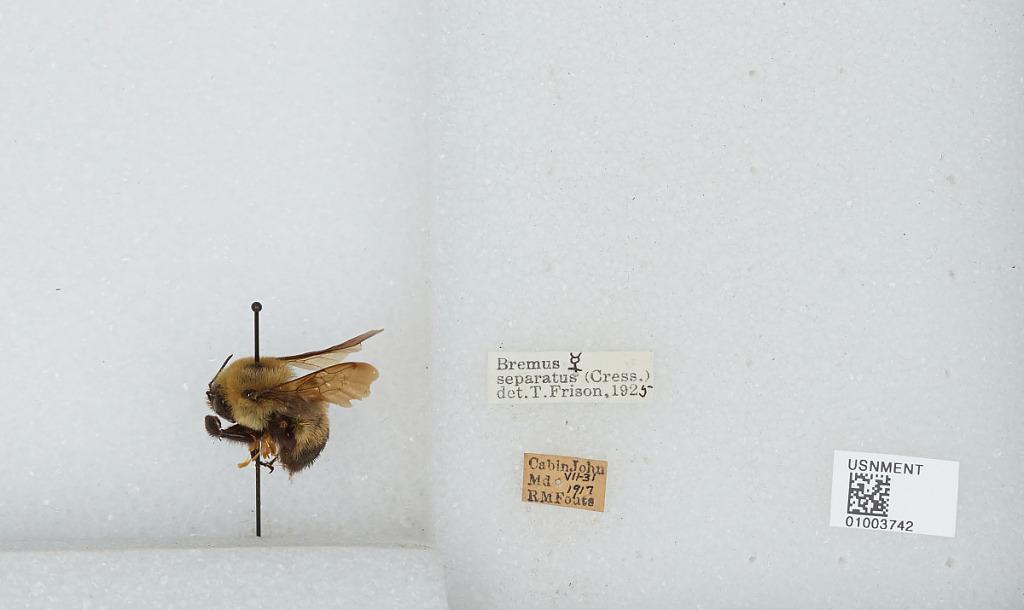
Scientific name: Bombus (Separatobombus) griseocollis (De Geer)
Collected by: R. Fouts
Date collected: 1917-7-31
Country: United States
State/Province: Maryland
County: Montgomery
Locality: Cabin John
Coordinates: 38.9753, -77.1581
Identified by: Frison, T.